La boda de mi mejor amigo

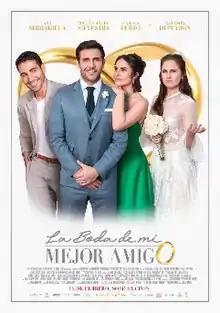

La boda de mi mejor amigo is a 2019 Mexican comedy-drama film directed by Celso García that premiered on 14 February 2019. It is an adaptation of the 1997 American film "My Best Friend's Wedding". The film stars Ana Serradilla, Carlos Ferro, Miguel Ángel Silvestre, and Natasha Dupeyrón.